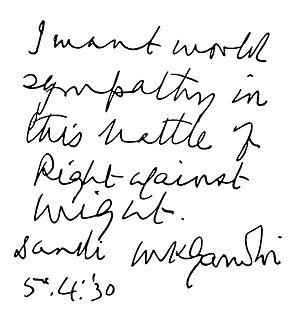
«